Nuclear mitochondrial DNA segment

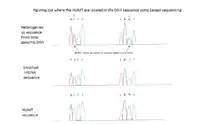
Use of Sanger sequencing to locate NUMT insertion in the nuclear genome

These difficulties in detecting the presence of NUMT can be problematic. Translocated mitochondrial sequences in the nuclear genome have the potential to be amplified in addition to, or even instead of, the authentic target mtDNA sequence that can confound population genetic and phylogenetic analyses since mtDNA has been widely used for population mapping, evolutionary and phylogenic studies, species identification by DNA barcode, diagnosis of various pathologies, and forensic medicine. This simultaneous amplification of NUMT with free extrachromosomal mtDNA prevents the exact number of NUMT fragments in the genome of different organisms from being determined, especially those in which extended translocation of mtDNA fragments occur. For instance, a large NUMT pseudogene was found on chromosome 1, while more recent analysis of the same sequence concluded that sperm mtDNA has mutations that cause low sperm mobility. Another example would be the recent report describing a heteroplasmic mtDNA molecule containing five linked missense mutations dispersed over the contiguous mtDNA ' and ' genes in Alzheimer's disease patients; however, studies using PCR, restriction endonuclease site variant assays, and phylogenic analysis proposed that the nuclear ' and ' sequences revealed that they diverged from modern human mtDNA early in hominid evolution about 770,000 years before and these preserved NUMTs could cause Alzheimer's disease. One of the possible ways of preventing from such erroneous result is an amplification and comparison of heterogeneous sequence, comprises both mtDNA and nDNA, with the obtained results from Sanger sequencing of purified and enriched mtDNA.